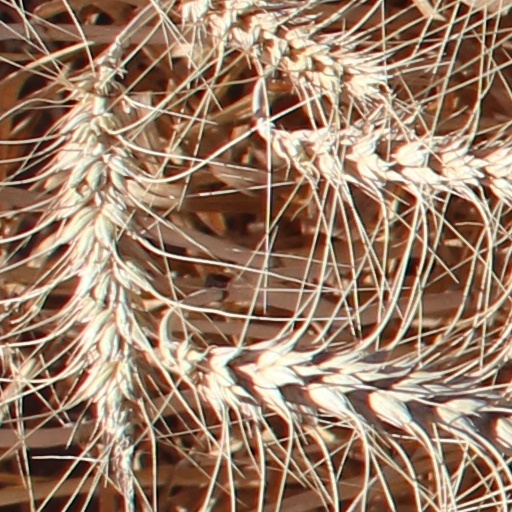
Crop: wheat